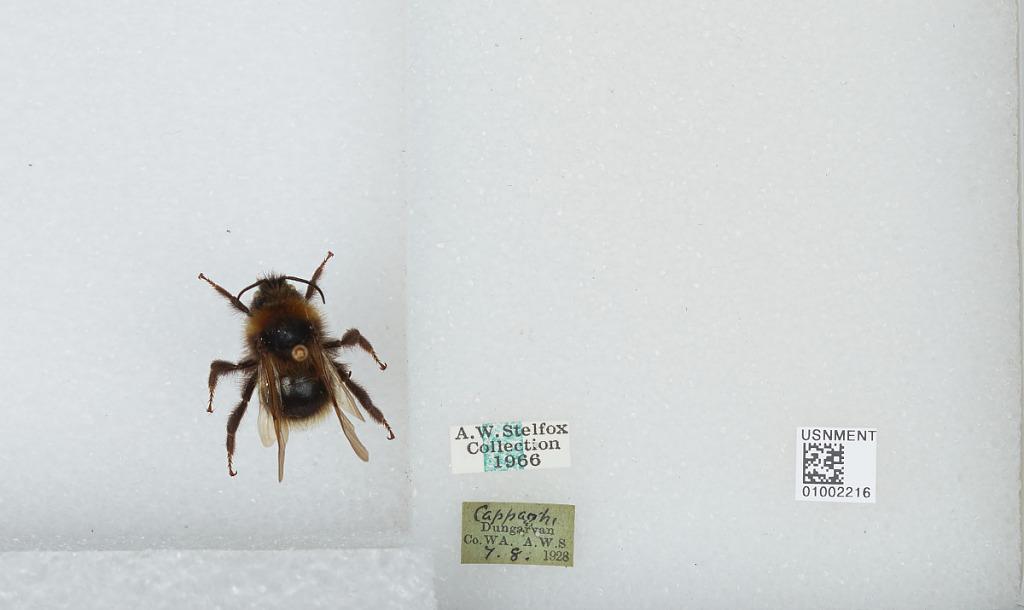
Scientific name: Bombus (Psithyrus) barbutellus (Kirby)
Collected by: A. Stelfox
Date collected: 1928-8-7
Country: Ireland
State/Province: Waterford
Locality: Cappagh, Dungarvan
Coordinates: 52.0844, -7.6397